Lin Laishram

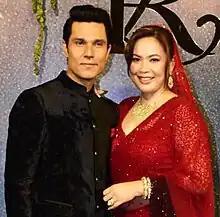
Laishram with husband Randeep Hooda in 2023.

She was born in 1985 or 1986. She married Randeep Hooda on 29 November 2023. They first met at theatre group called Motley.